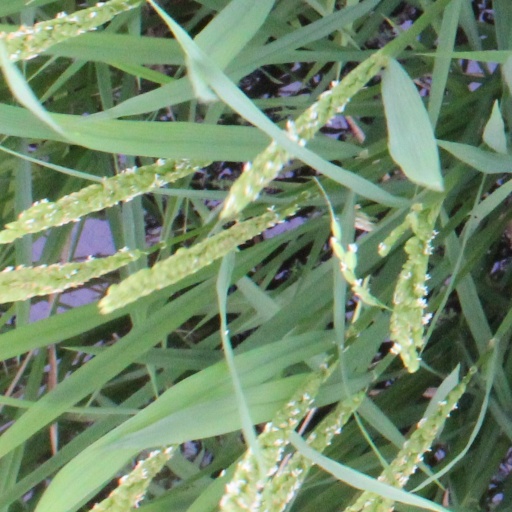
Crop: rice